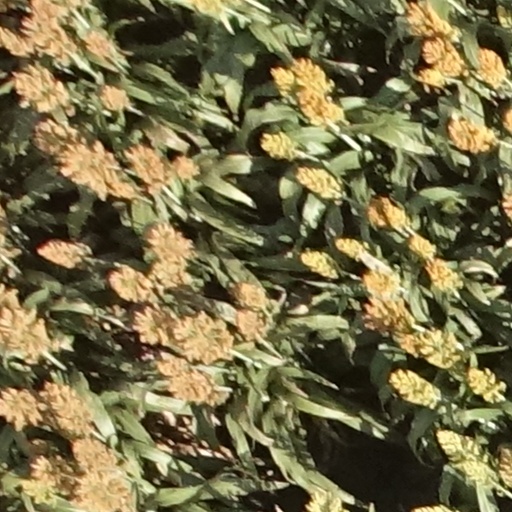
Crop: sorghum